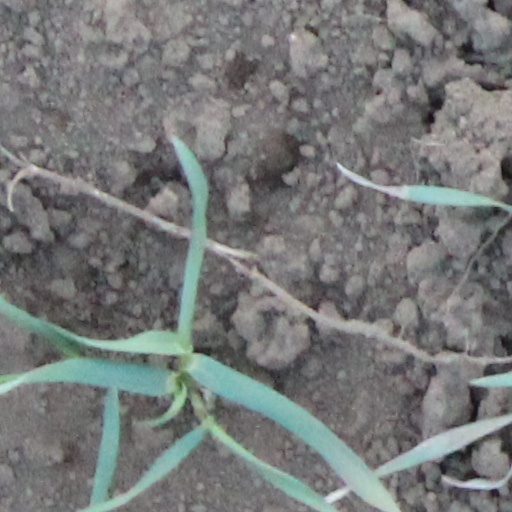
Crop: wheat